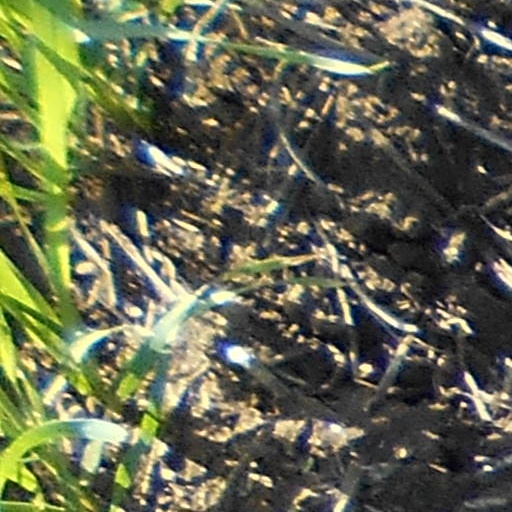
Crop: wheat